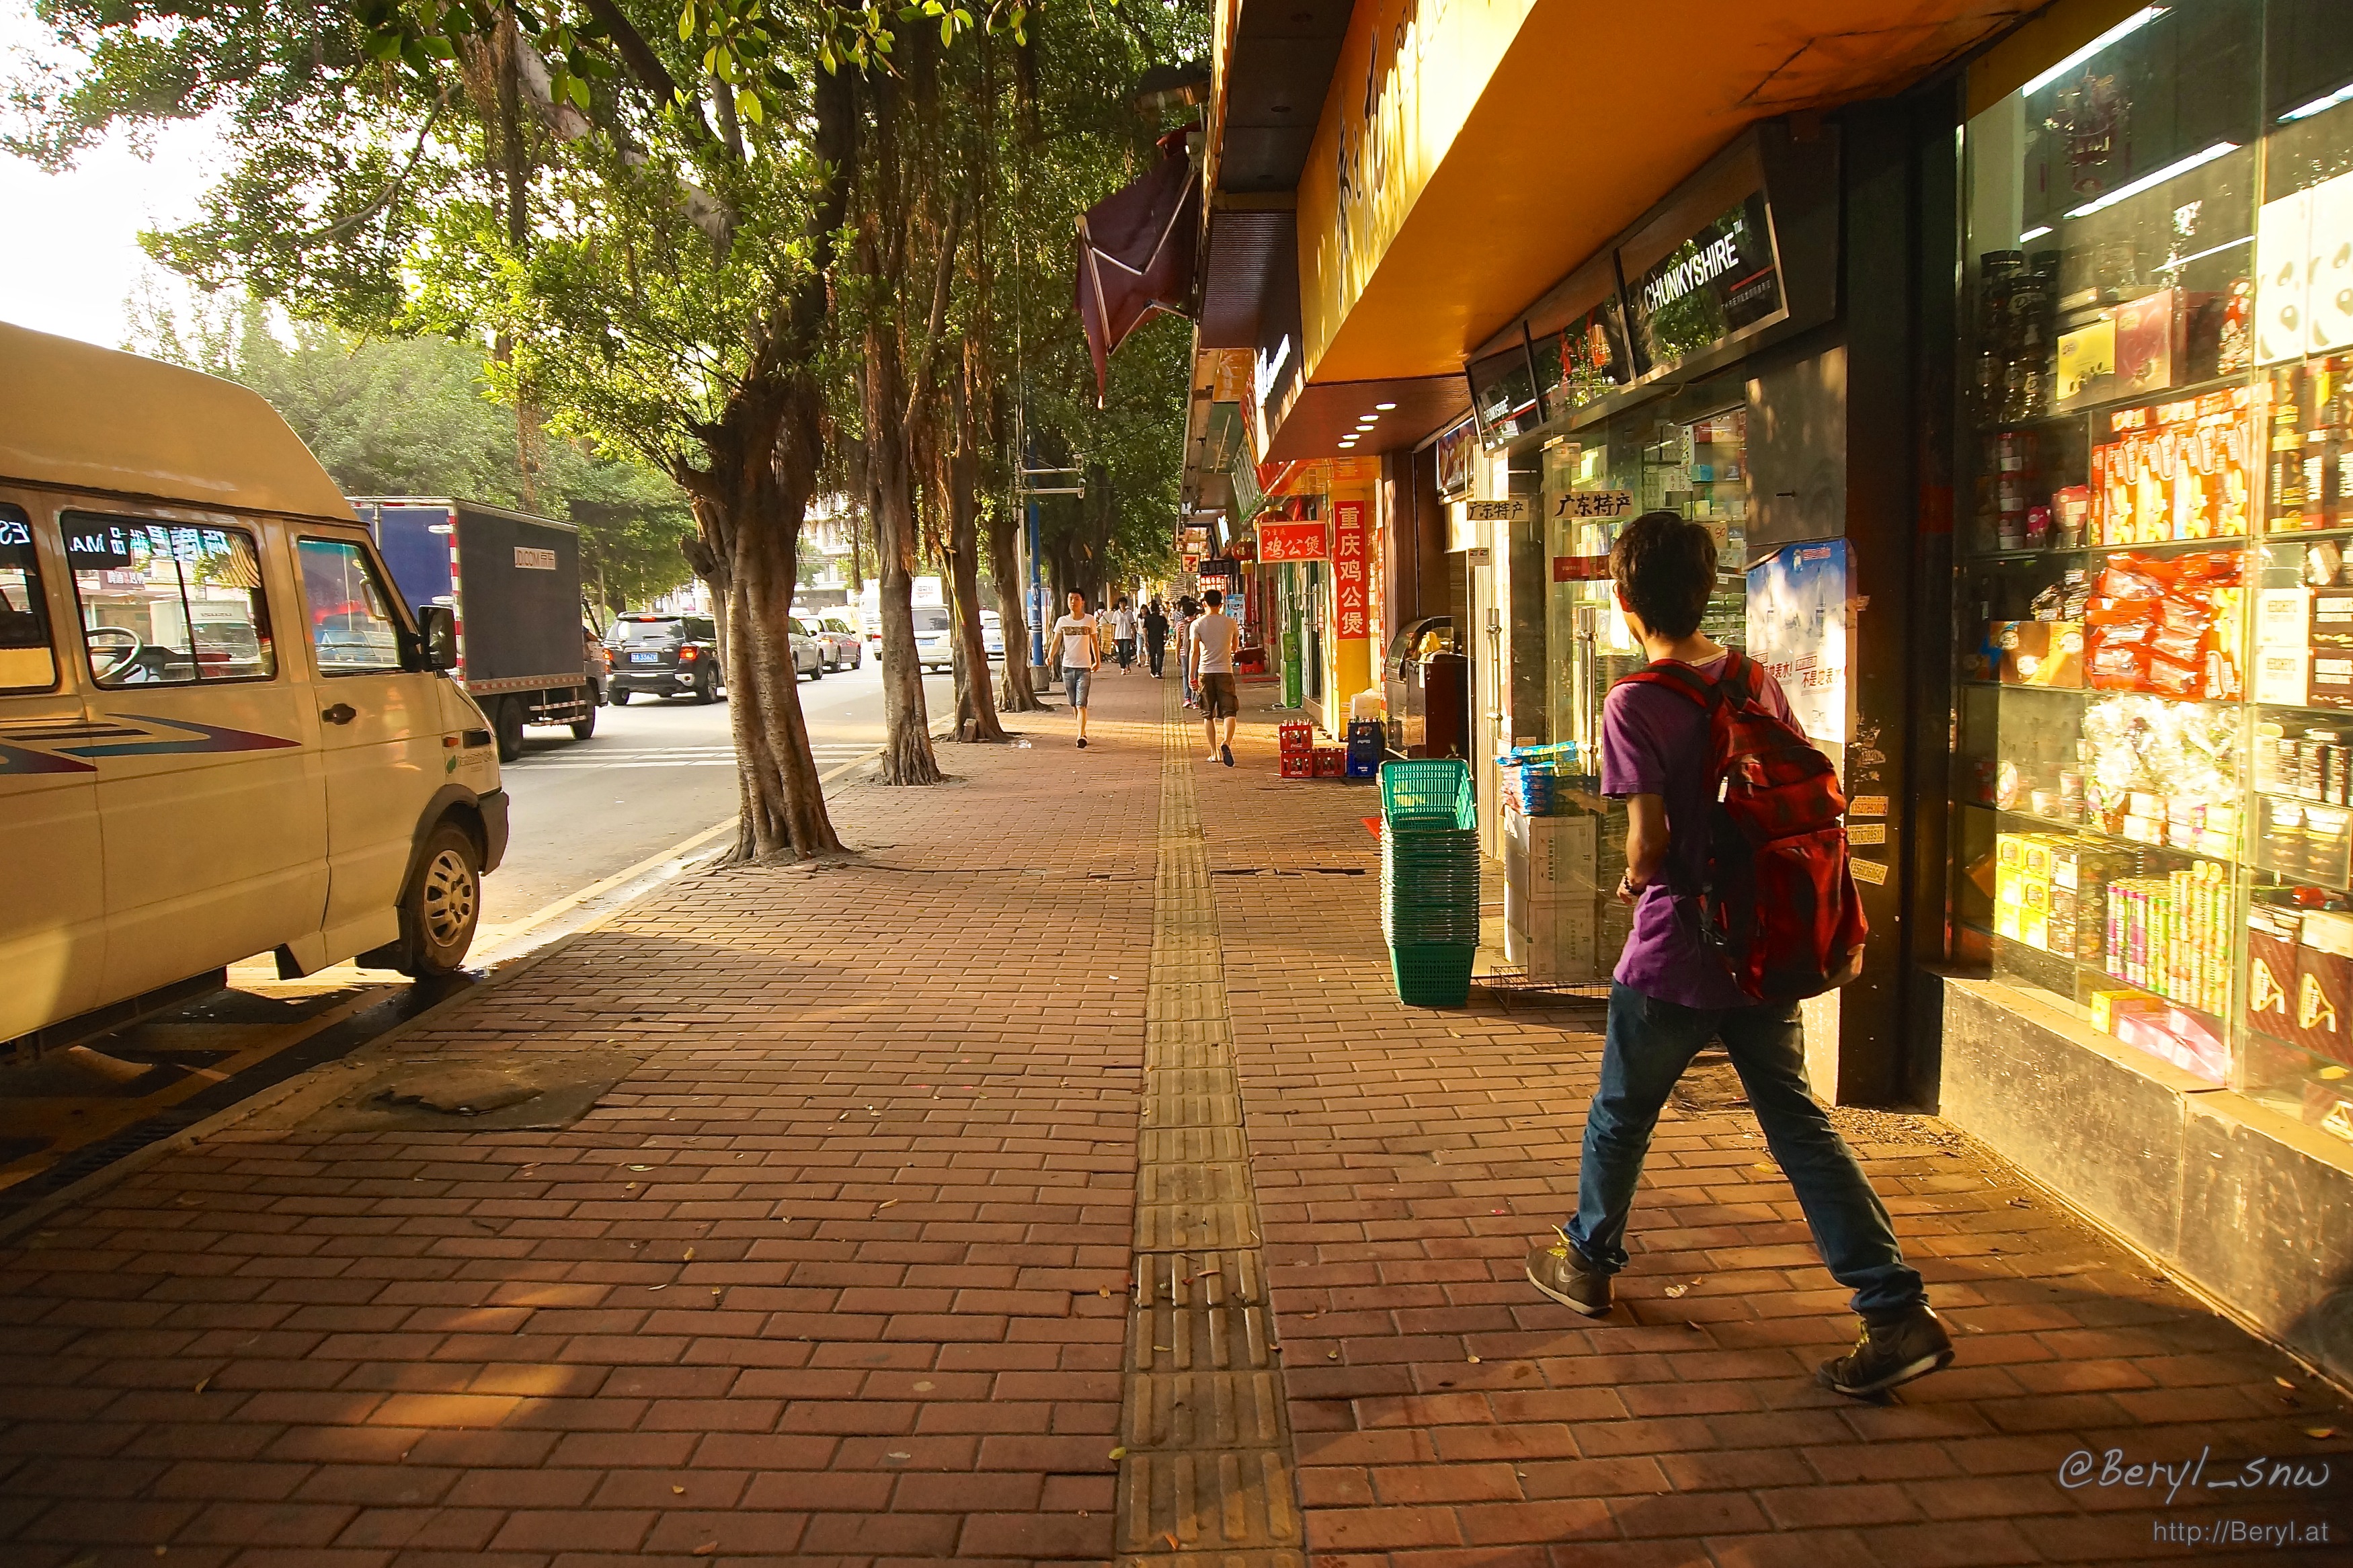
pedestrian, walking, sun, sunset, road, street, boy, town, city, travel, dusk, transport, golden, chinese, tourism, public transport, colour, back, infrastructure, walkingpath, faceless, canton, sony, china, guangdong, mirrorless, snap, nex, nex6, epz1650mmf3556oss, neighbourhood, urban area, human settlement